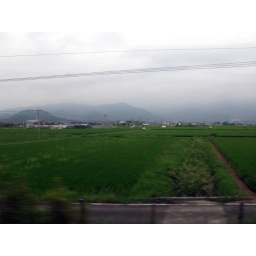
random view from a train window somewhere in Japan